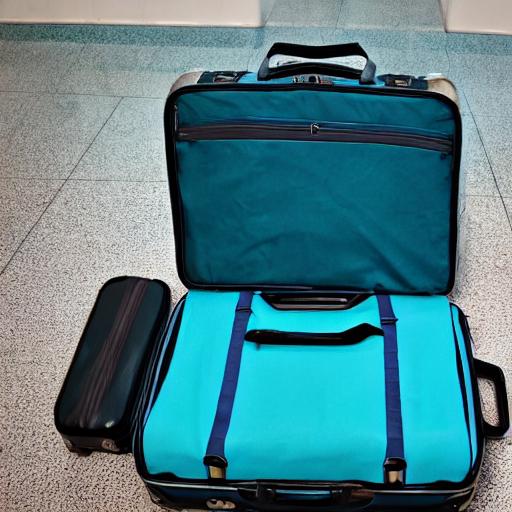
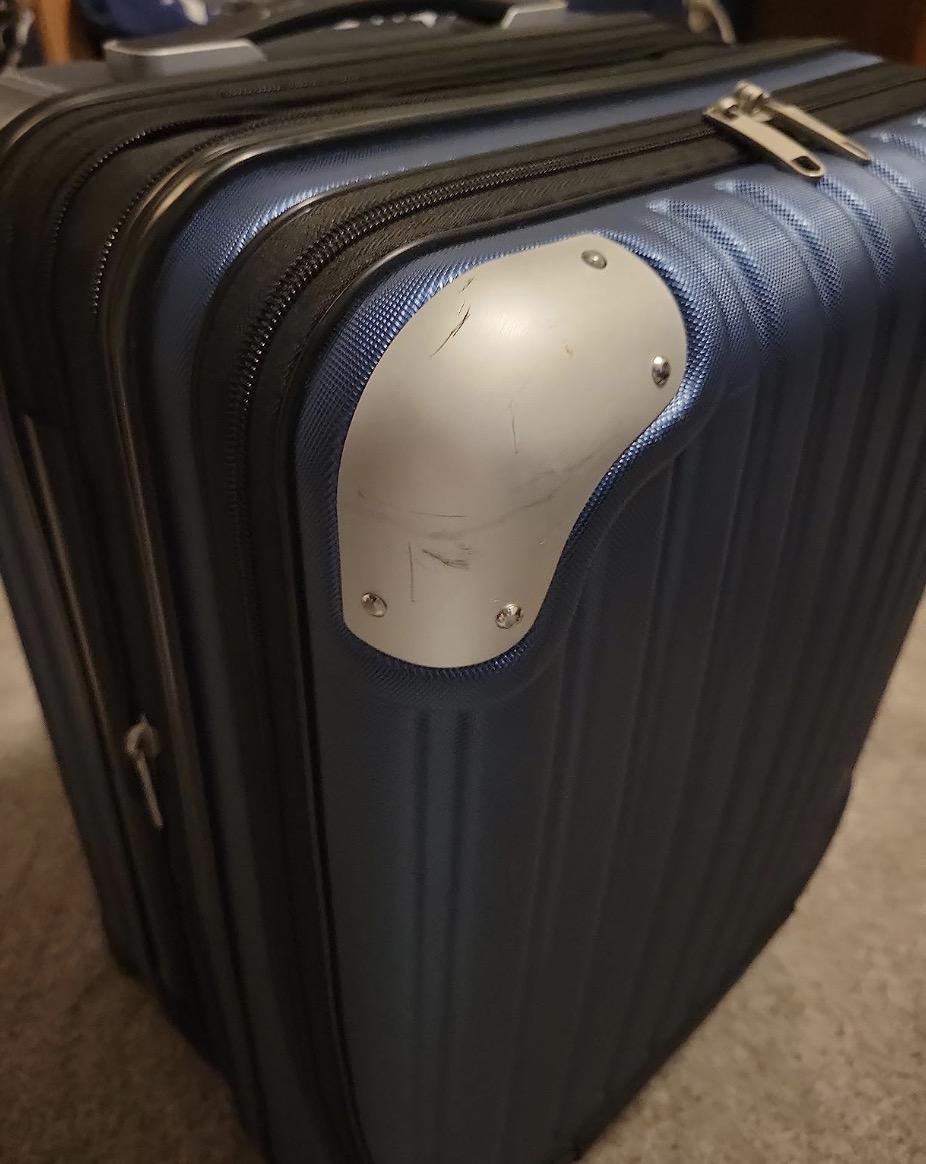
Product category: items_tea
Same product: no